Seafood mislabelling

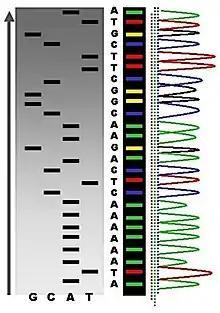
Results from an automated chain-termination DNA sequencing

In the late 2000s, as DNA sequencing became more accessible, so did the error rate in public DNA databases. As late as 2010, the US General Accounting Office reported, "Public databases seldom use validated fish standards and thus are likely to contain incomplete and/or inaccurate DNA sequences." The authors of "What can biological barcoding do for marine biology?" explain the reason U.S. Government believes "validated fish standards" are important: